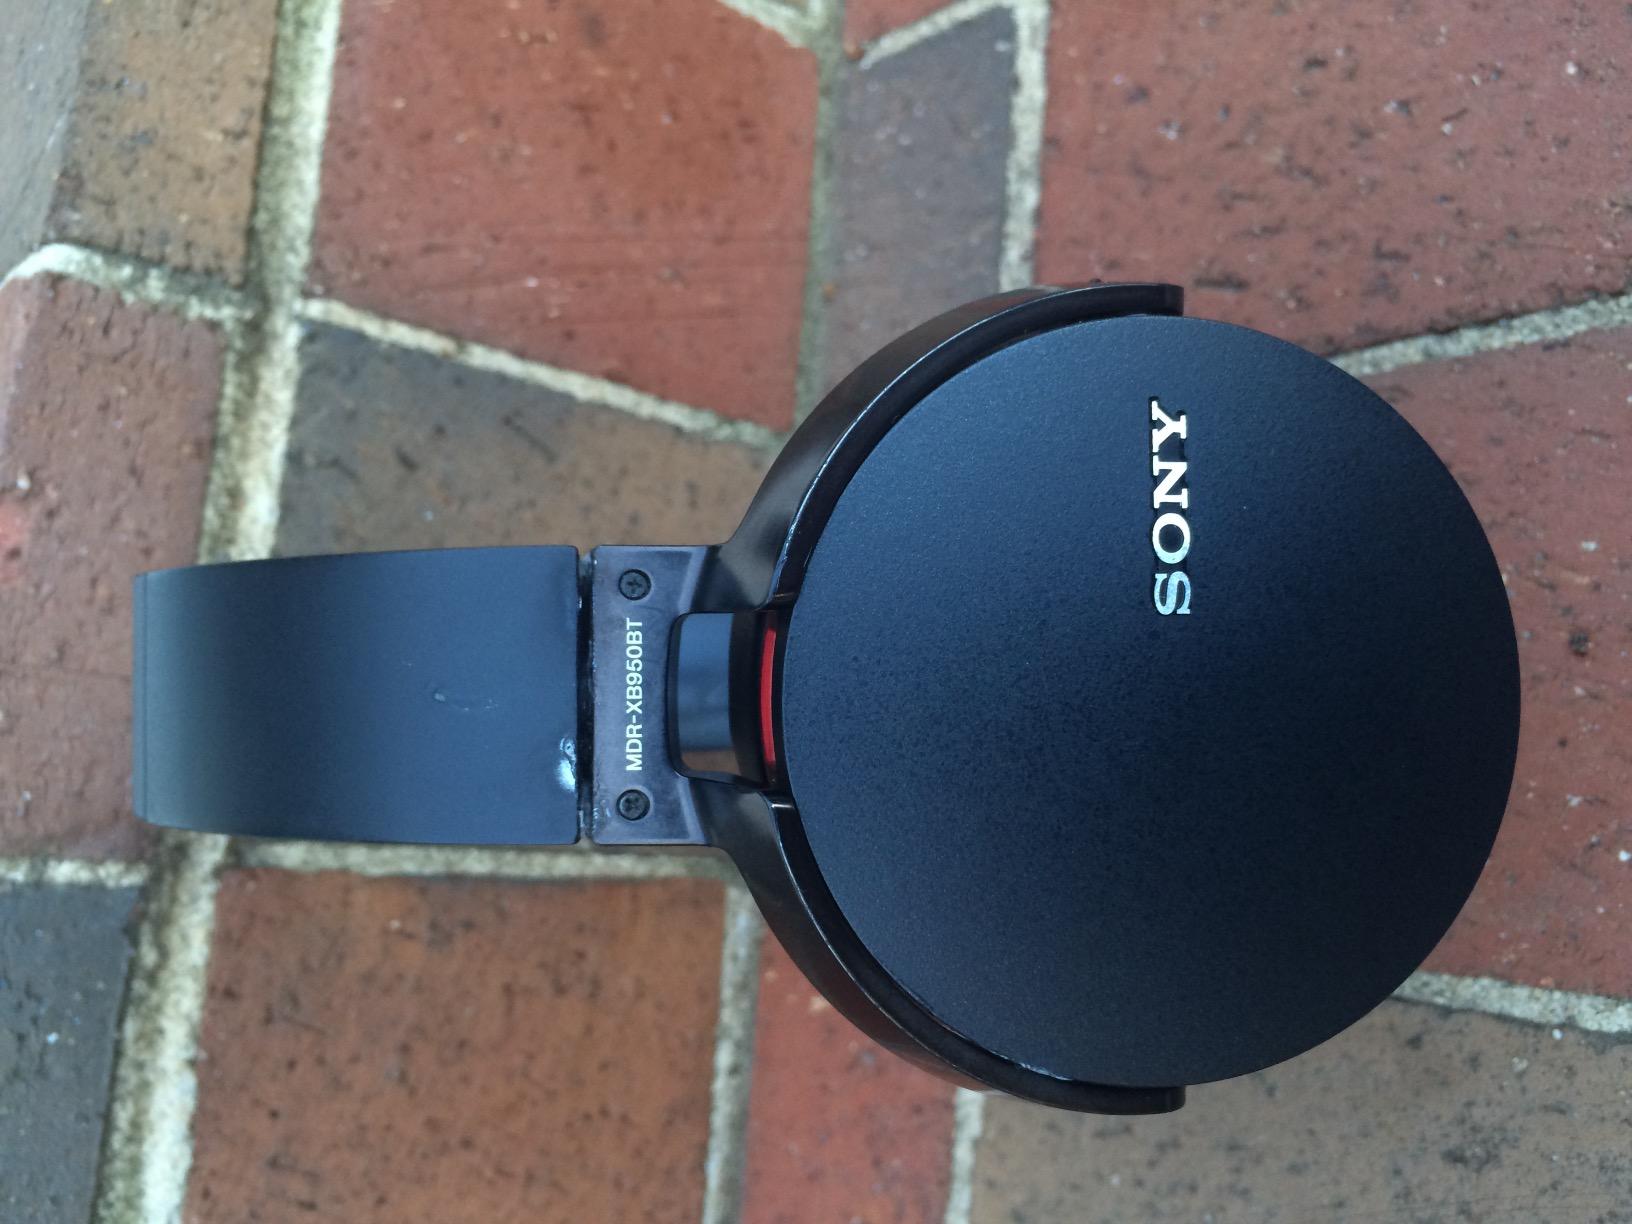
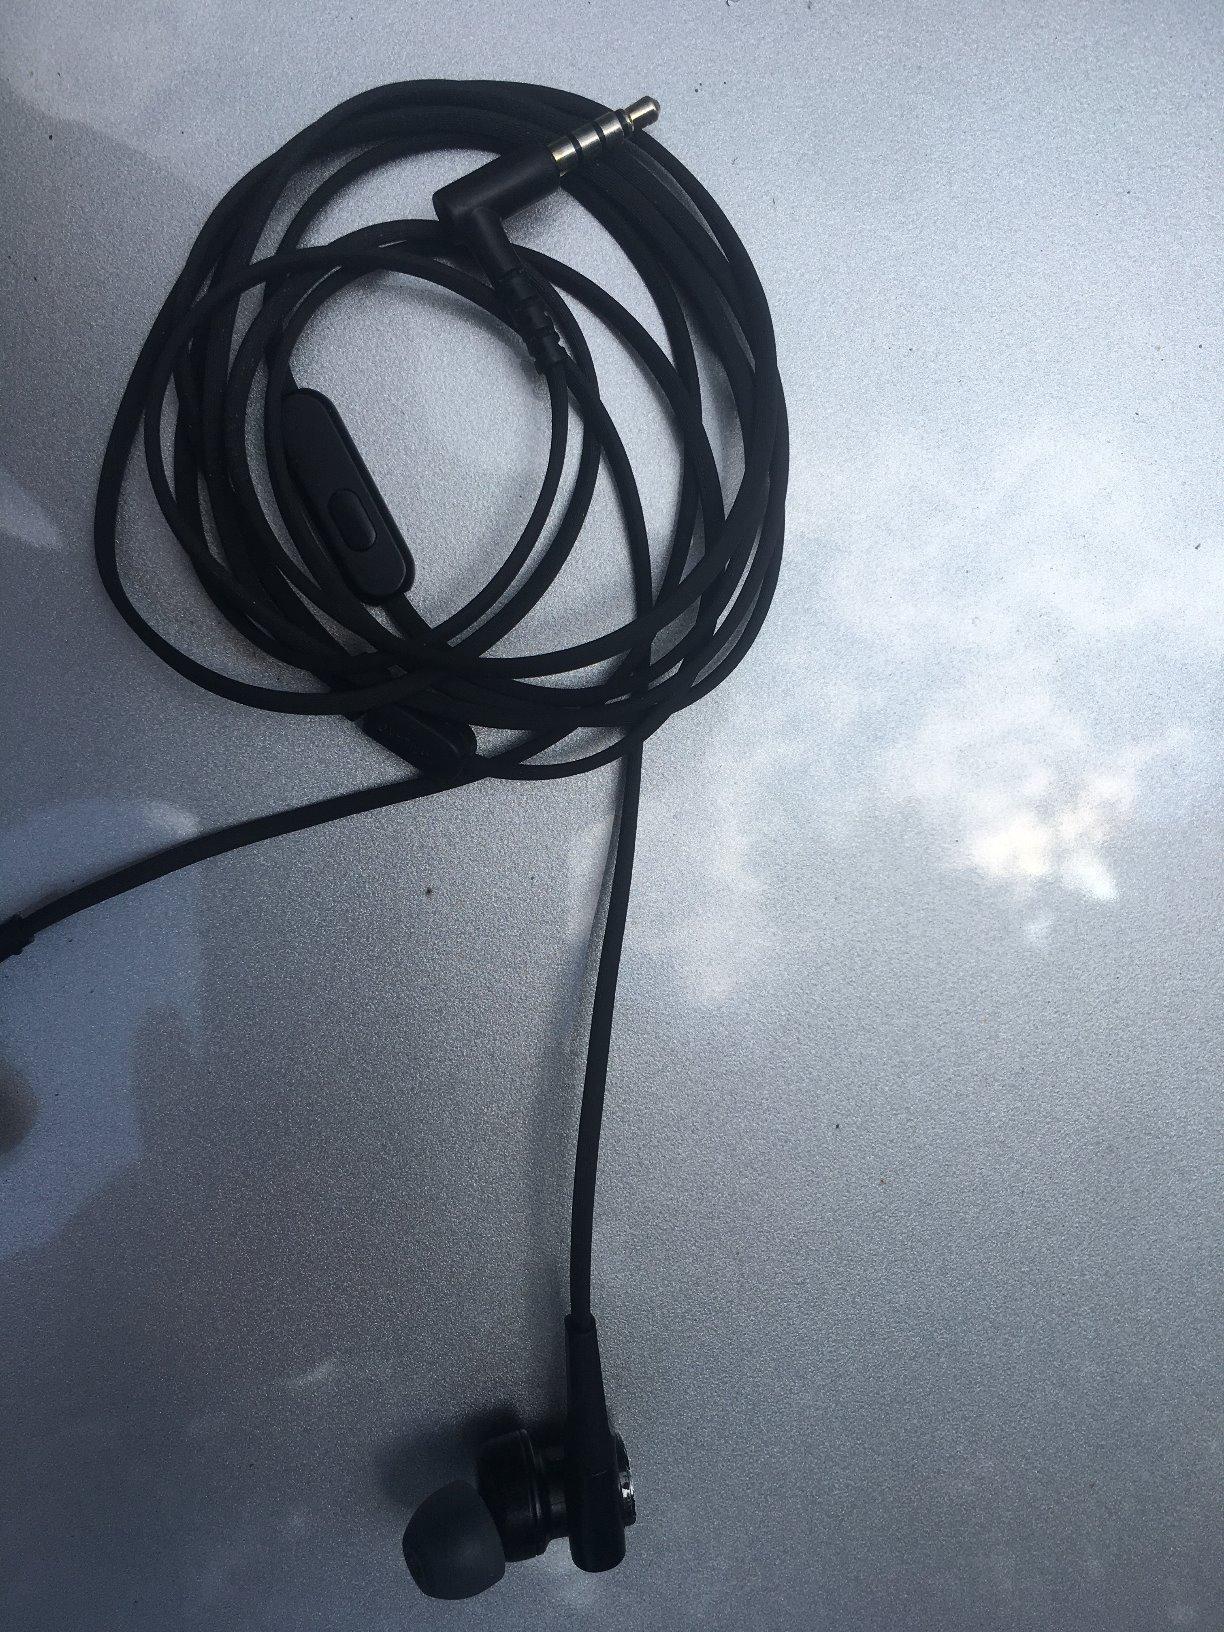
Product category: headphones
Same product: no